Mucho Mucho Amor: The Legend of Walter Mercado

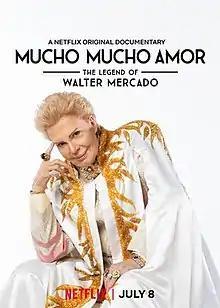
Documentary's Netflix poster

Mucho Mucho Amor: The Legend of Walter Mercado is a 2020 documentary film about the life and career of Walter Mercado, one of the most influential and important astrologers in Latin America and the world. The documentary, directed by Cristina Costantini and Kareem Tabsch, features interviews with Mercado himself, his assistant Willy Acosta, the Mercado Salinas family, among many other public figures of Latino entertainment and television. The film premiered at the 2020 Sundance Film Festival and was released on Netflix on July 8, 2020.